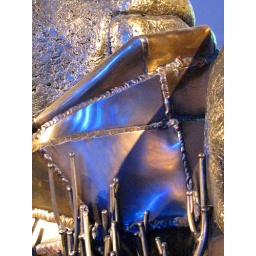
Reflections of the blue stained glass in the Metropolitan Cathedral in Sean Rice's sculpture of Abraham.